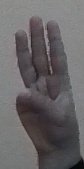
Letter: thaa